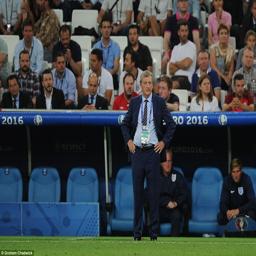
football player will have liked what he saw in the first half